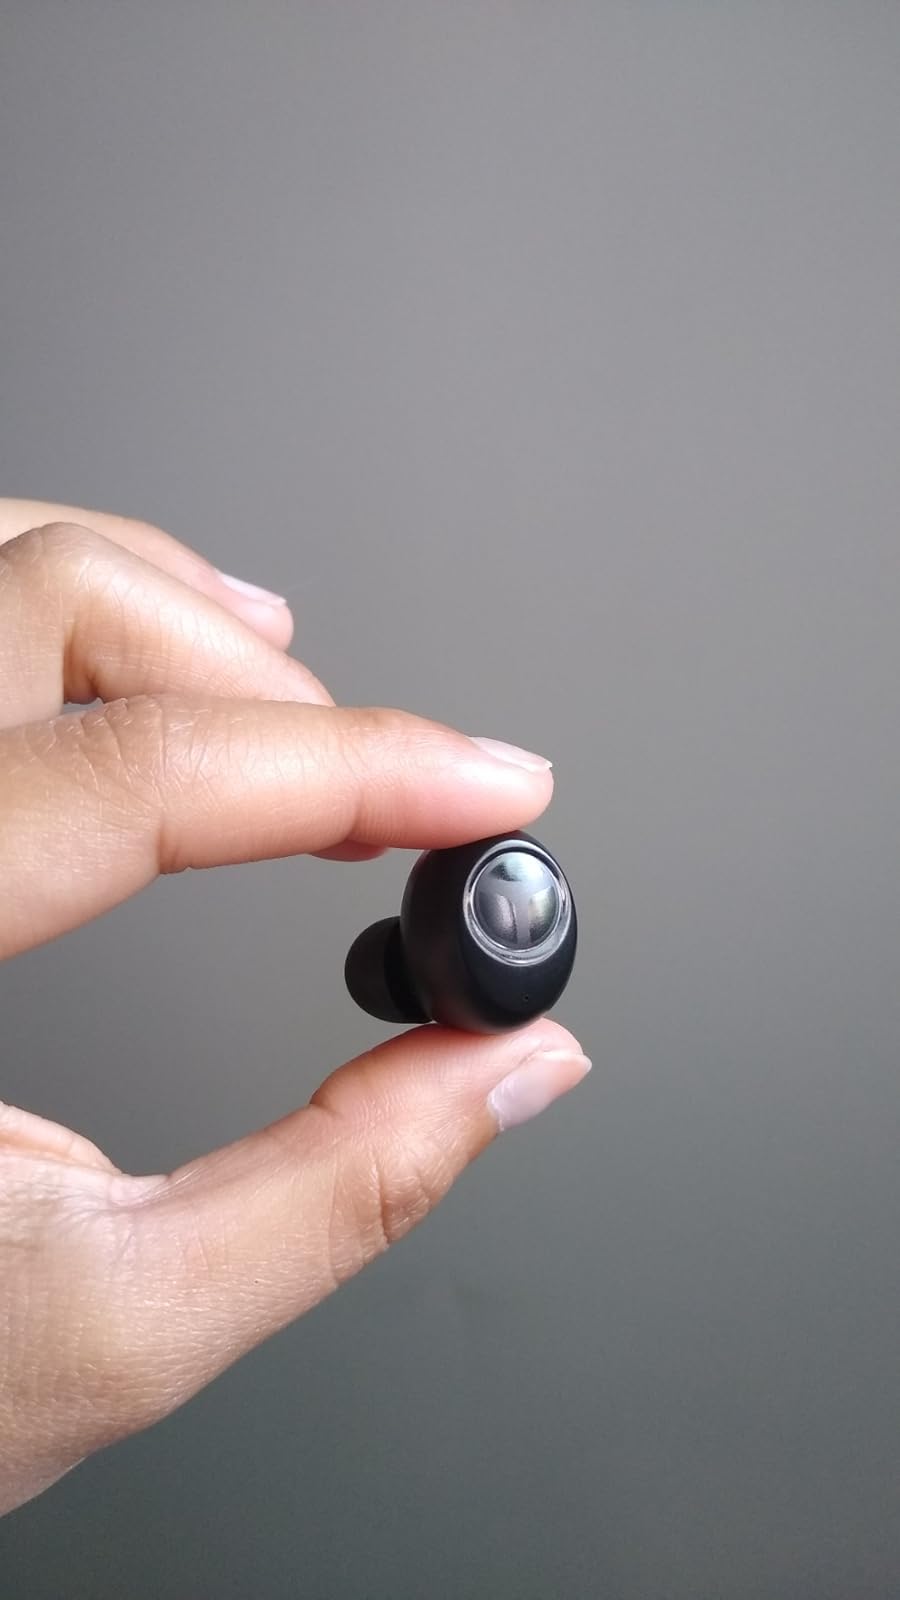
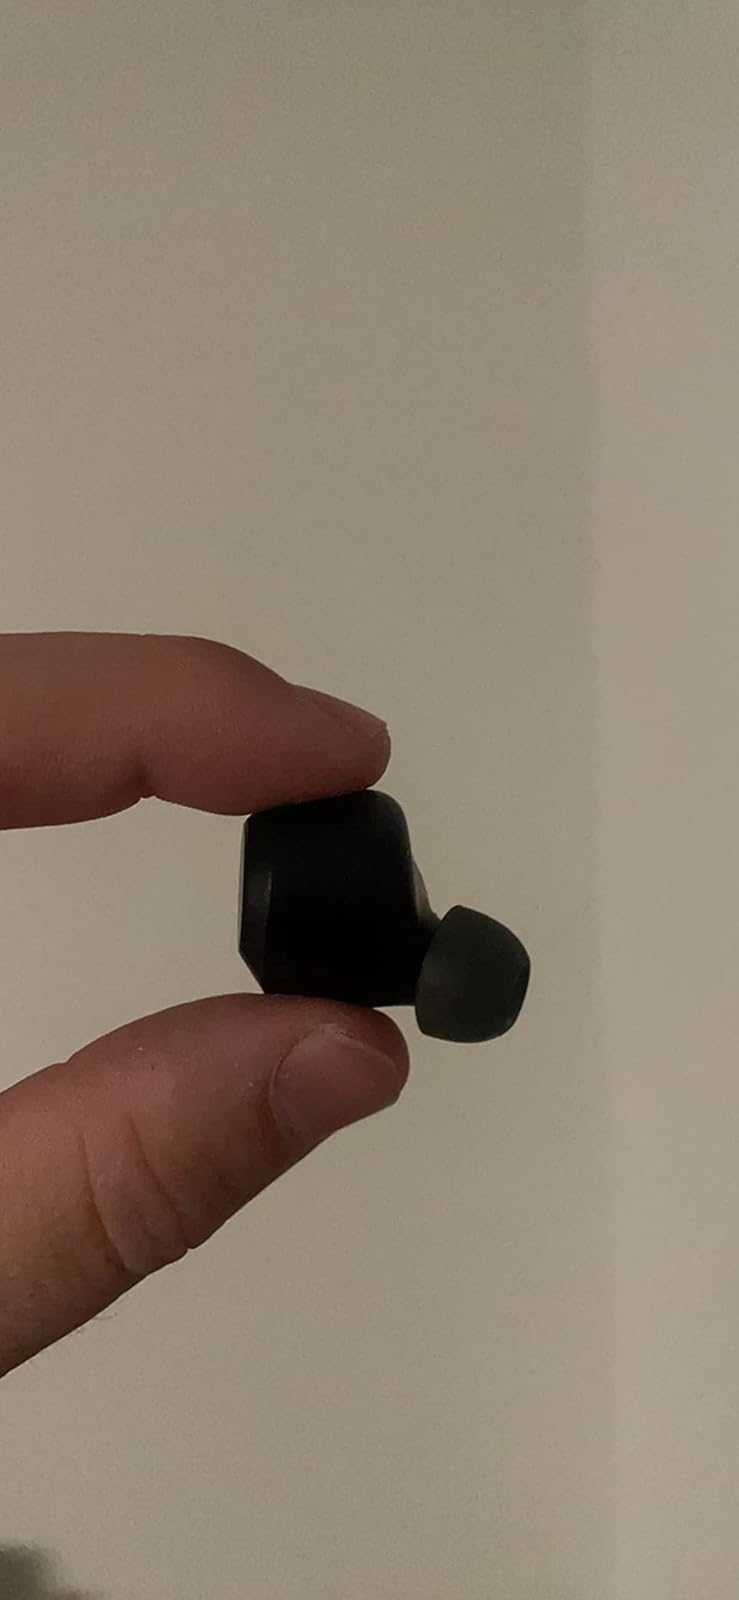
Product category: earbuds
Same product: no